Ford Trimotor

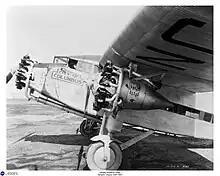
TAT Ford 5-AT-B flown by Lindbergh

In postwar years, the Ford Trimotors continued in limited service with small, regional air carriers. Scenic Airways Ford Trimotor N414H was used for 65 years as a sightseeing aircraft flying over the Grand Canyon.